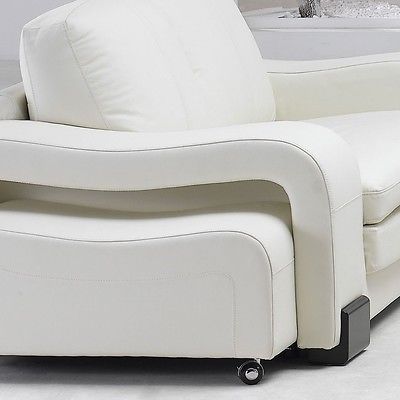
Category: sofa